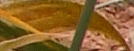
Label: Wheat___Brown_Rust